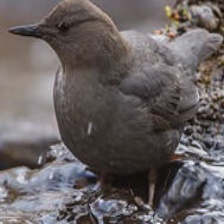
Species: AMERICAN DIPPER
Scientific name: CINCLUS MEXICANUS